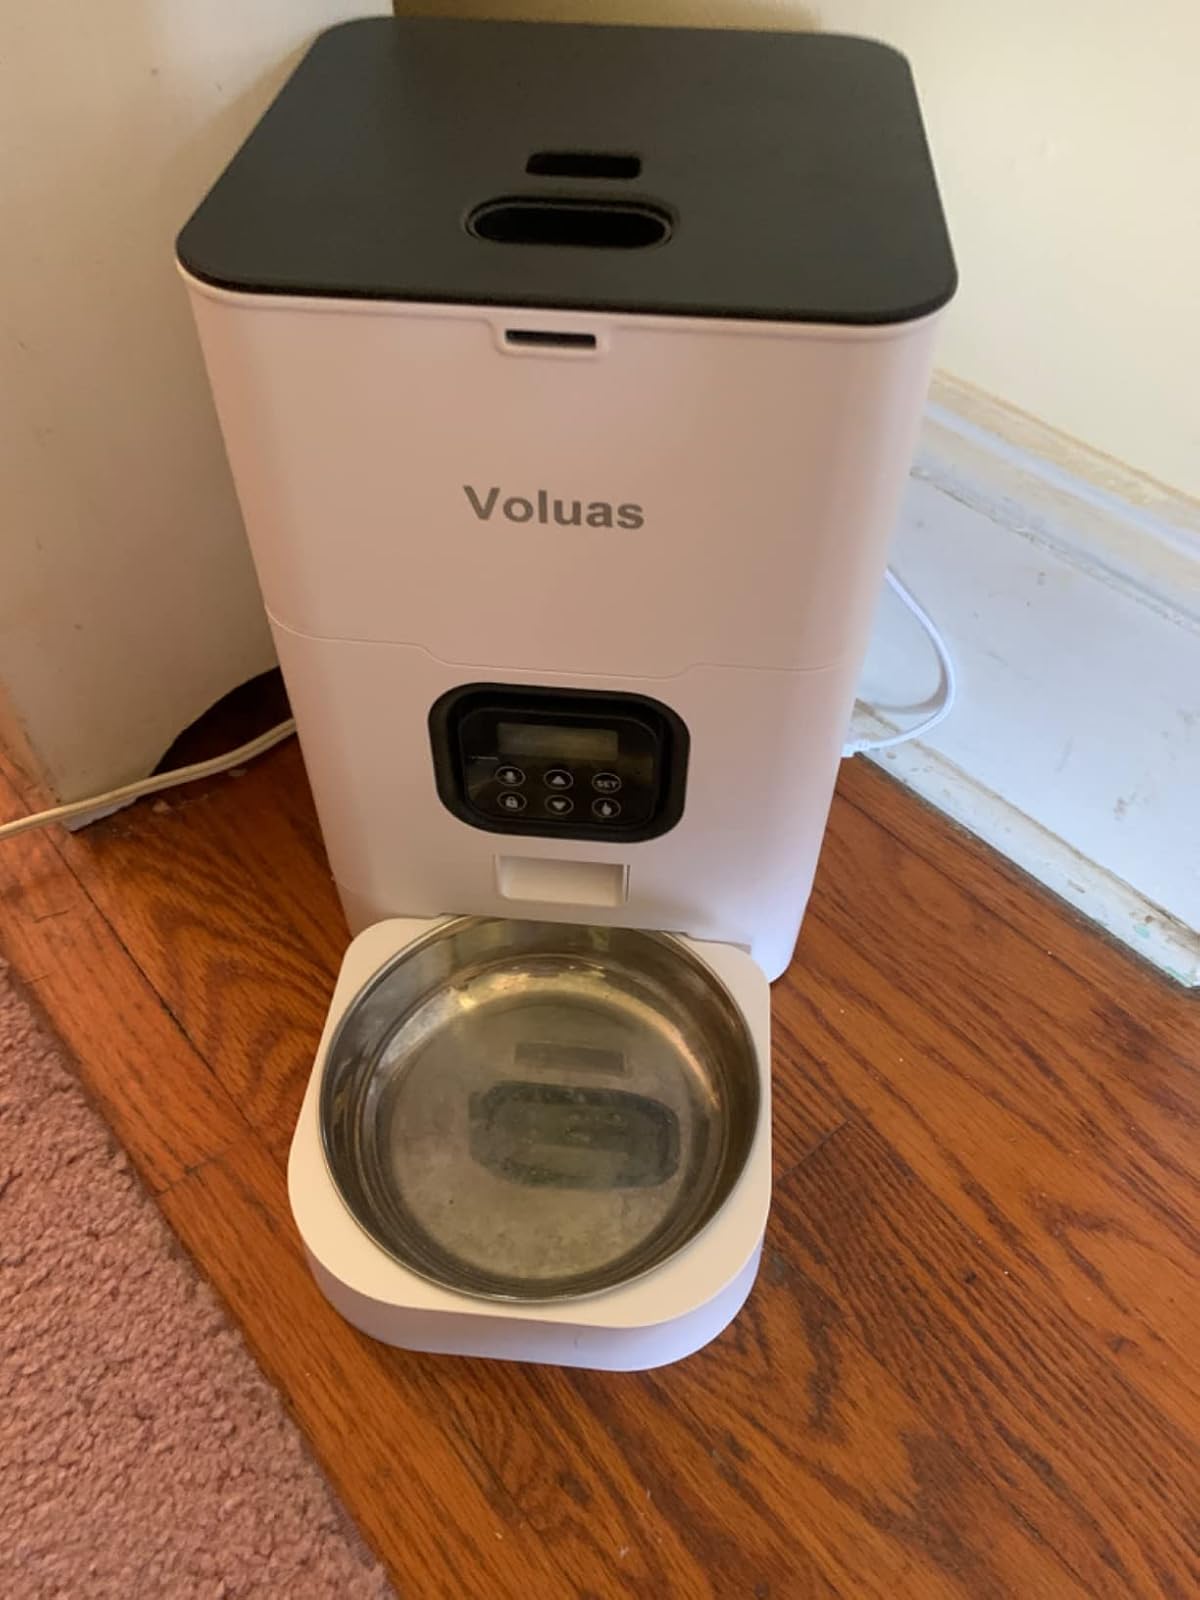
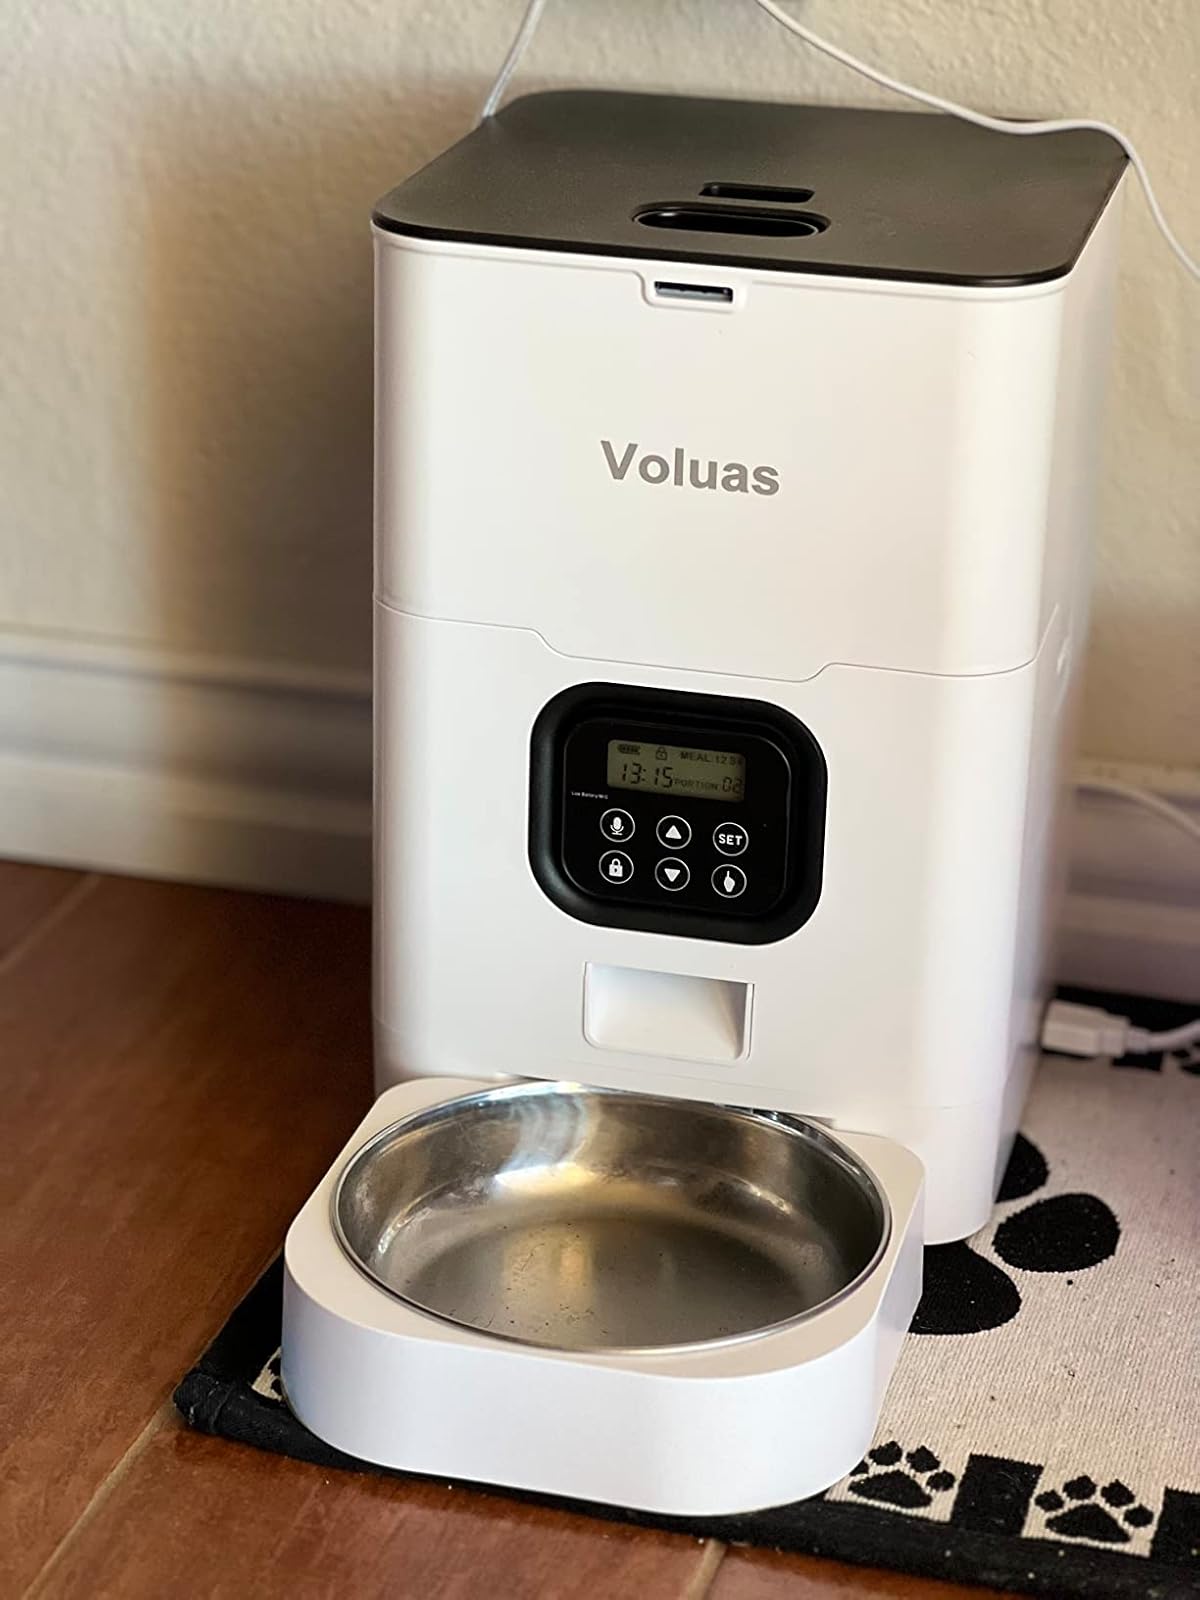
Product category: items_feeder
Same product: yes